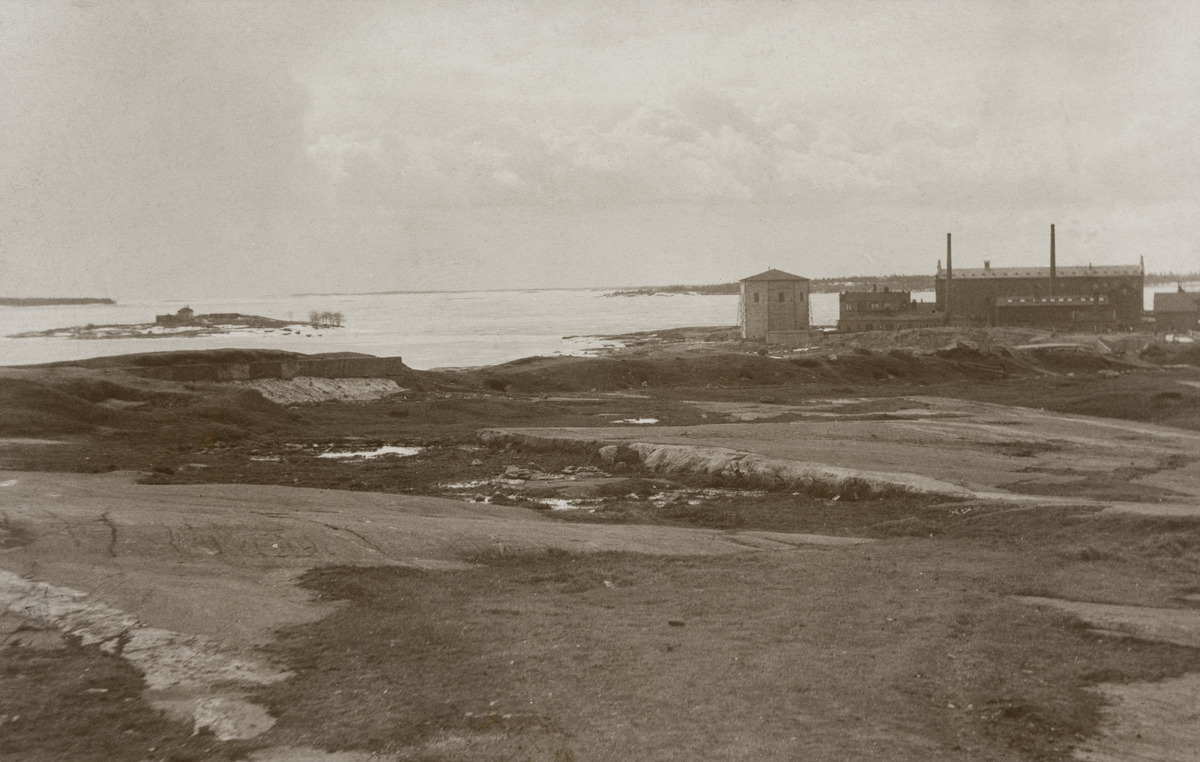
Näkymä Munkkisaaren suuntaan kuvattuna myöhemmän Engelinaukion vaiheilta
sisällön kuvaus: Näkymä Munkkisaaren suuntaan kuvattuna myöhemmän Engelinaukion vaiheilta. Tiilinen teollisuusrakennus on Munkkisaaren nahka-, remmi- ja kenkätehdas, joka oli aloittanut toimintantansa vuonna 1899. Sen vasemmalla puolella on puurakenteinen vuonna 1905

valmistunut vesikaasukello. mustavalkoinen
Kuvaaja: Hausen, Reinhold, valokuvaaja
Ajankohta: kuvausaika 1907
Paikka: Suomi, Uusimaa, Helsinki, Länsisatama Helsinki, Munkkisaari. Engelinaukio
Aiheet: meret, saaret, rannat, sahalaitokset, teollisuusrakennukset, tiilirakennukset, puurakennukset, kalliot